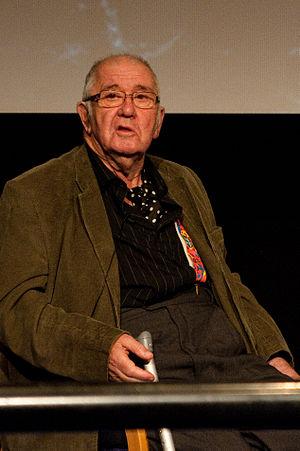
Stanley Long est un scénariste, réalisateur, directeur de la photographie et producteur de cinéma britannique.